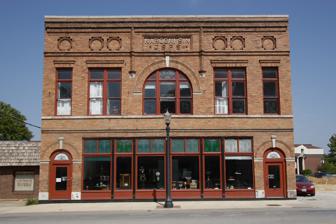
Building: Narodni Sin
Country: United States of America
Year built: 1906
United States historic place Narodni Sin U.S. National Register of Historic Places Narodni Sin Location Edwardsville, IL Coordinates 38°48′43″N 89°57′14″W / 38.81181°N 89.95387°W / 38.81181; -89.95387 Built 1906 Architect Hlad, Joseph Sr., Hlad, Anton Architectural style Late 19th And Early 20th Century American Movements NRHP reference No. 02001353 Added to NRHP 2002 Narodni Sin ( Czech : Národní síň ), also known as the Czech National Hall, is located on 209-211 E. Vandalia Street, Edwardsville, Illinois .  Narodni Sin was built in 1906 using funds provided by the Czechoslovak Protective Society after they outgrew their original meeting hall.  The building supported the society's cultural and physical fitness activities.  They sold the building in 1971 to the builder's granddaughter who refurbished it and leased it for commercial use. The building was listed on the National Register of Historic Places in 2002. It currently houses a paintball supply shop. References